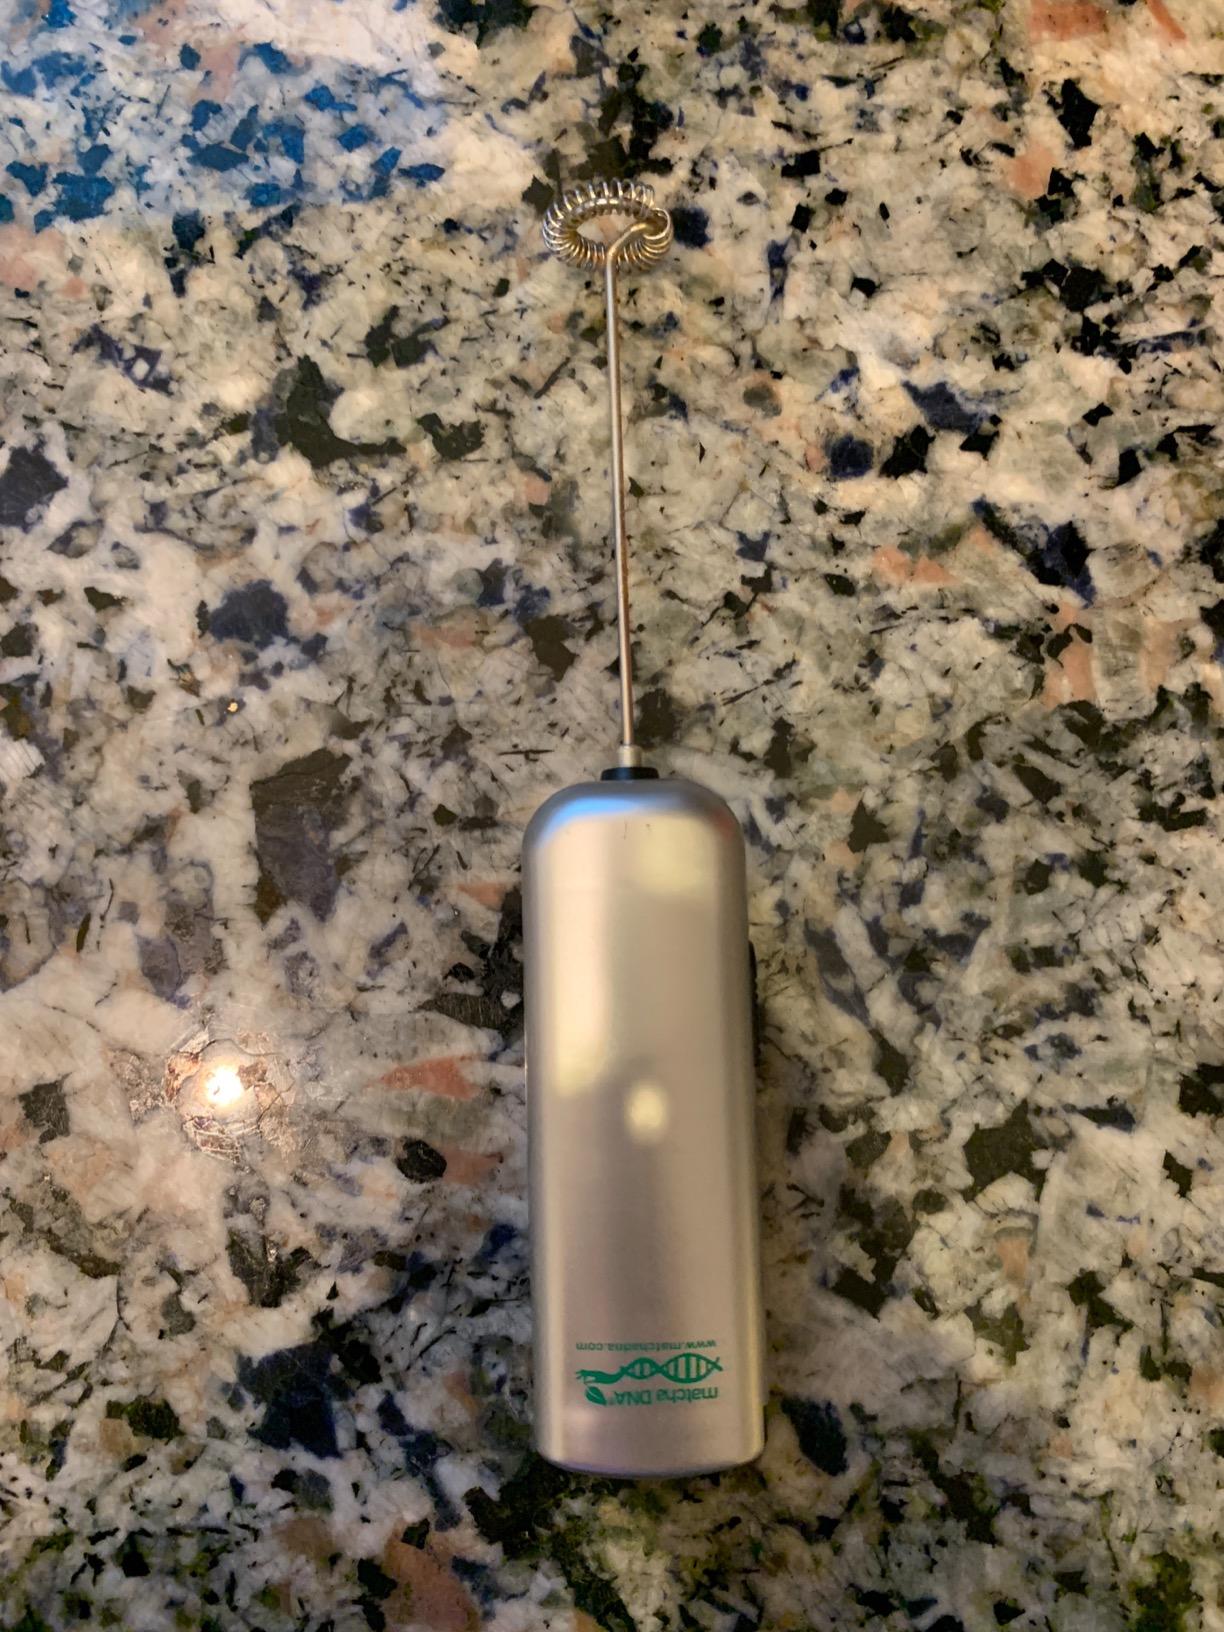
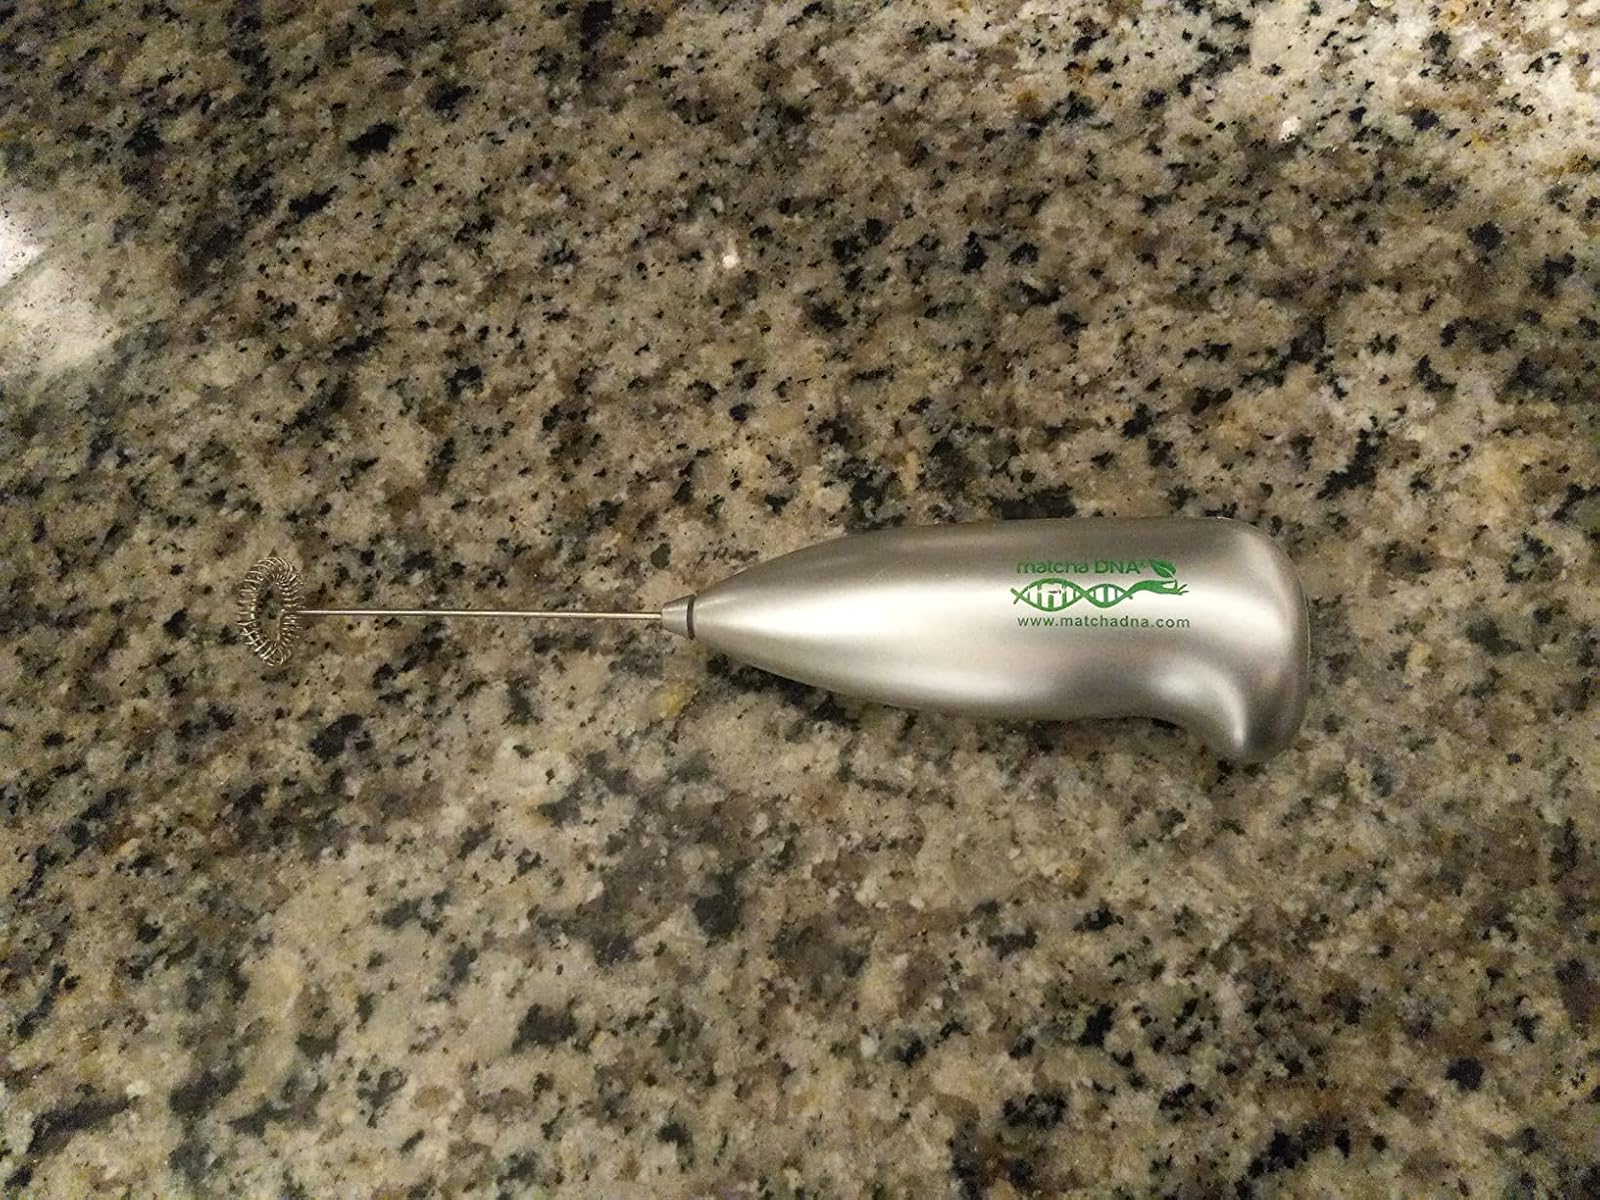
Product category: items_mixer
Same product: no